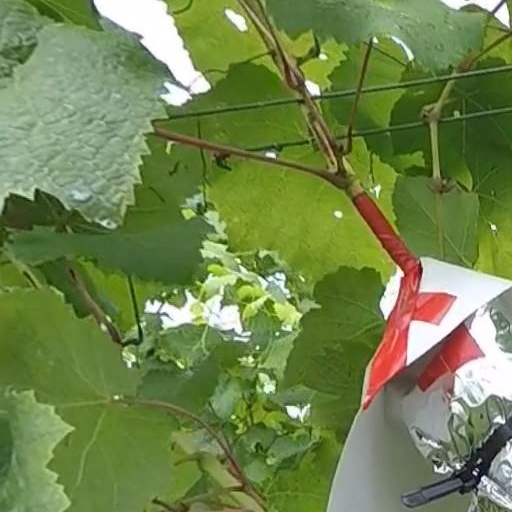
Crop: grape